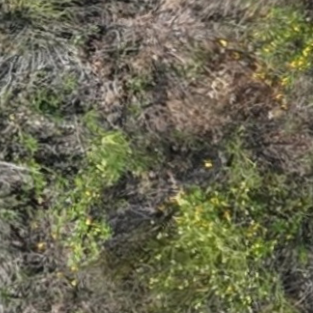
Month: july